Sands of Silence: Waves of Courage

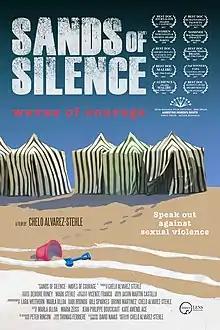
Official film poster

Sands of Silence: Waves of Courage is a 2016 documentary film that addresses the spectrum of sexual violence, from child sexual abuse and clergy abuse to rape and sex trafficking. It was directed, written and produced by filmmaker Chelo Alvarez-Stehle.